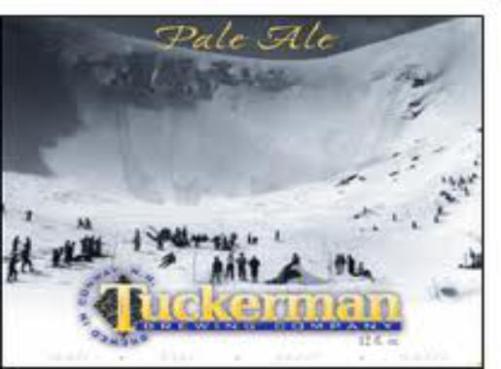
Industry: Others